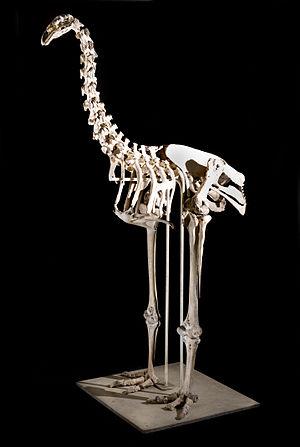
Le moa géant de l'île du Sud est une espèce fossile d'oiseaux ratites de l'ordre des Struthioniformes ayant vécu au Pléistocène supérieur. Ces oiseaux étaient incapables de voler. Leur sternum est dépourvu de bréchet et ils possèdent aussi un palais distinctif. Ce moa géant vivait dans les basses terres couvertes d'arbustes, de dunes, d'herbes et de forêts dans l'île du Sud de la Nouvelle-Zélande.